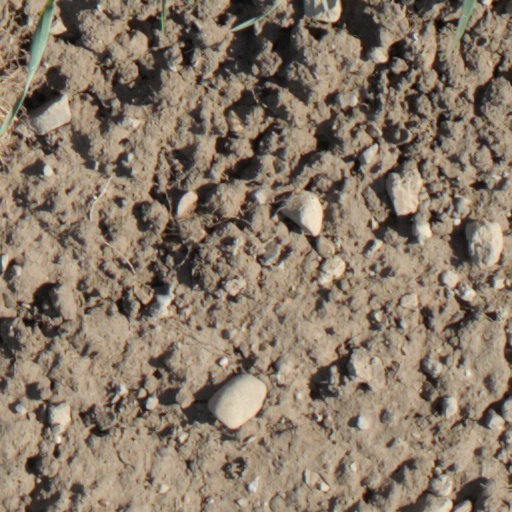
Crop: wheat